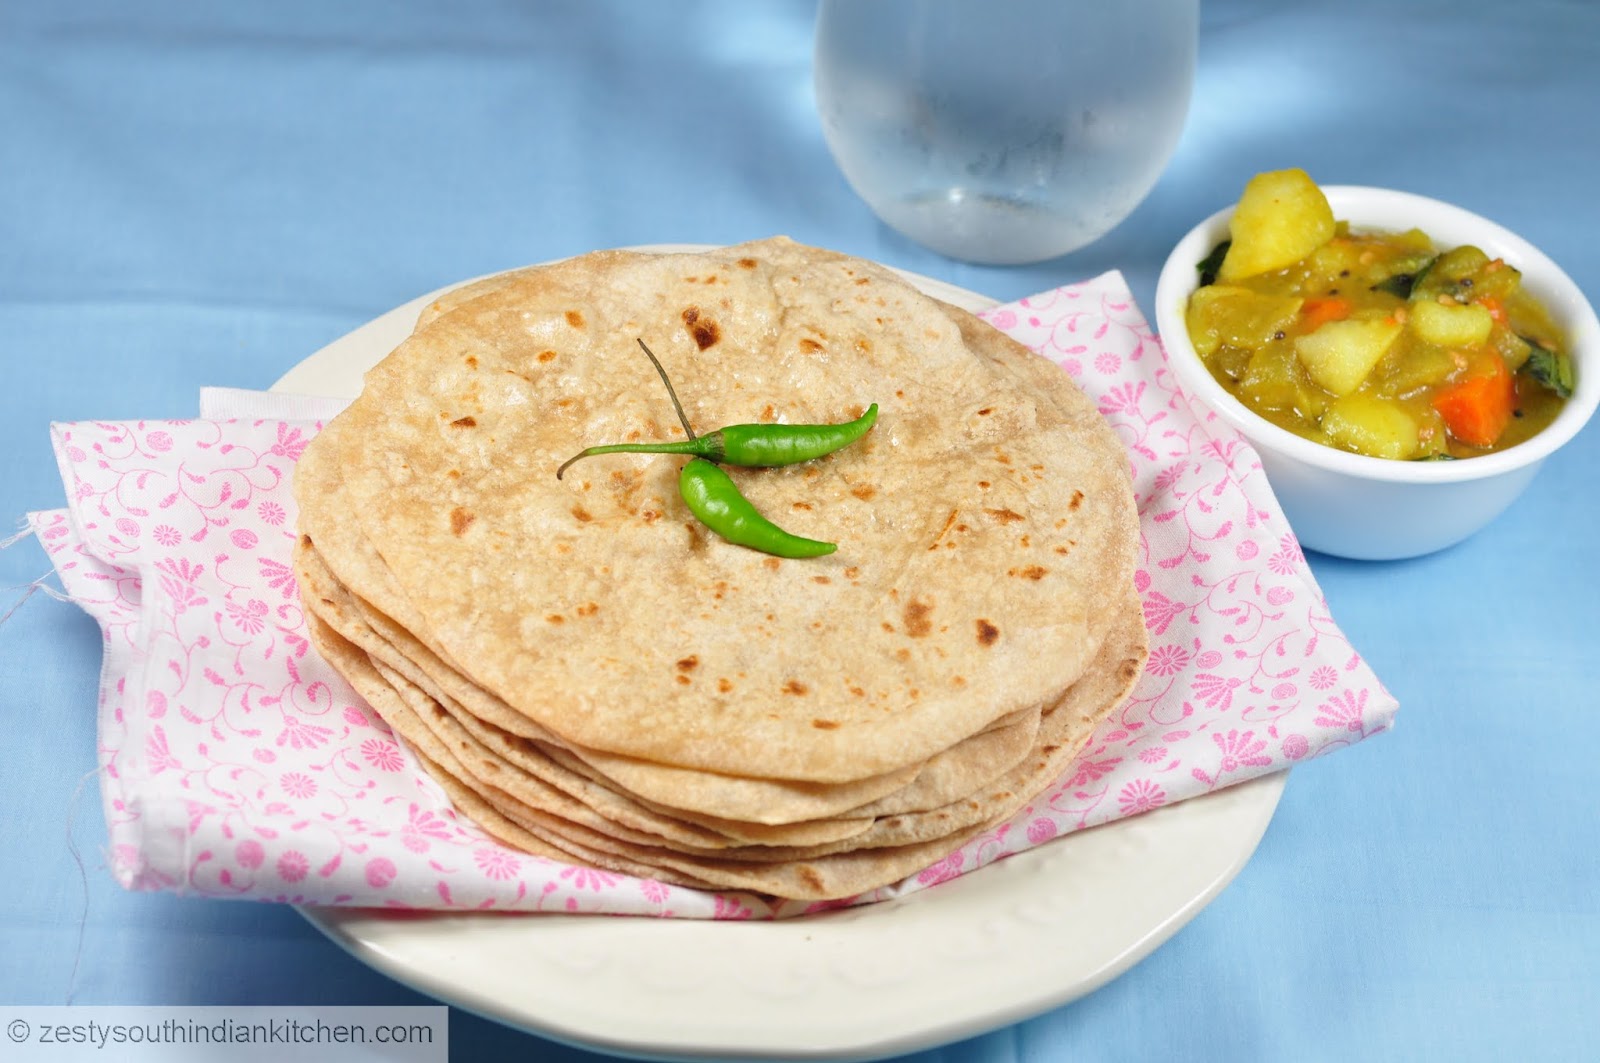
Dish: chapati